Sentence (music)

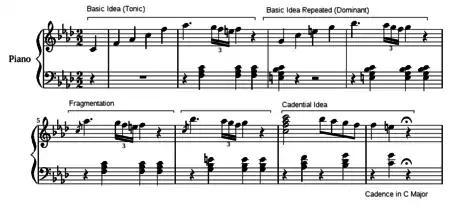
The first few measures of Beethoven's Piano Sonata in F minor are a classic example of a musical sentence.

Arnold Schoenberg applied the term "sentence" to a very specific structural type distinct from the antecedent-consequent period. In a sentence's first part, a statement of a "basic motive" is followed by a "complementary repetition" (e.g. the first, "tonic version", of the shape reappears in a "dominant version"); in its second part this material is subjected to "reduction" or "condensation" with the intention of bringing the statement to a properly "liquidated" state and cadential conclusion. The sentence was one of a number of basic form-types Schoenberg described through analysis; another was the period. In Schoenberg's view, "the sentence is a higher form of construction than the period. It not only makes a statement of an idea, but at once starts a kind of development".